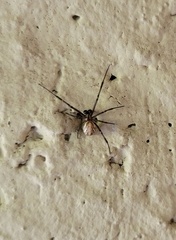
Species: Lactrodectus_hesperus